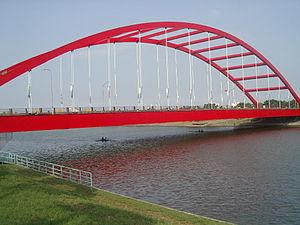
Cette liste de ponts de Taïwan a pour vocation de présenter une liste de ponts remarquables de Taïwan, tant par leurs caractéristiques dimensionnelles, que par leur intérêt architectural ou historique.